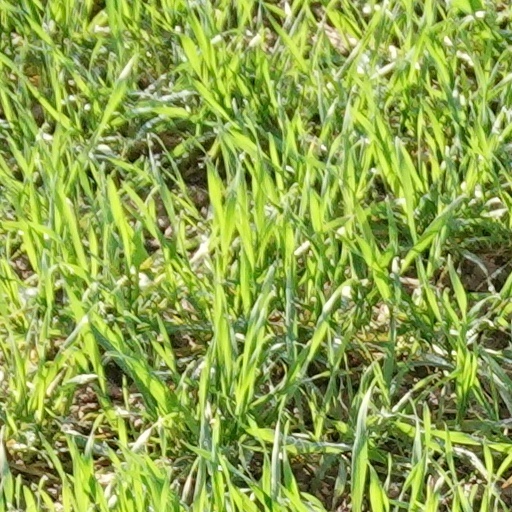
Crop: wheat